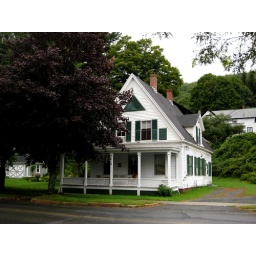
Lovely old house by the side of the road